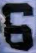
Number: 6